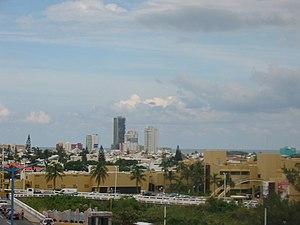
Boca del Río est une ville de habitants dans l'État de Veracruz, située à 400 km de Mexico et à 280 km de Puebla.